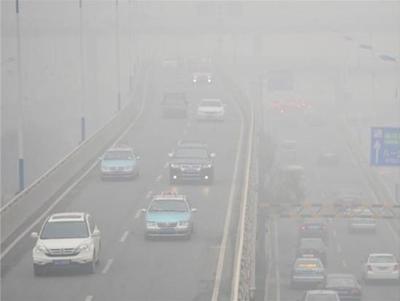
Weather: foggy or hazy